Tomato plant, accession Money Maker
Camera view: vertical (180 deg); turntable rotation: 60 degrees
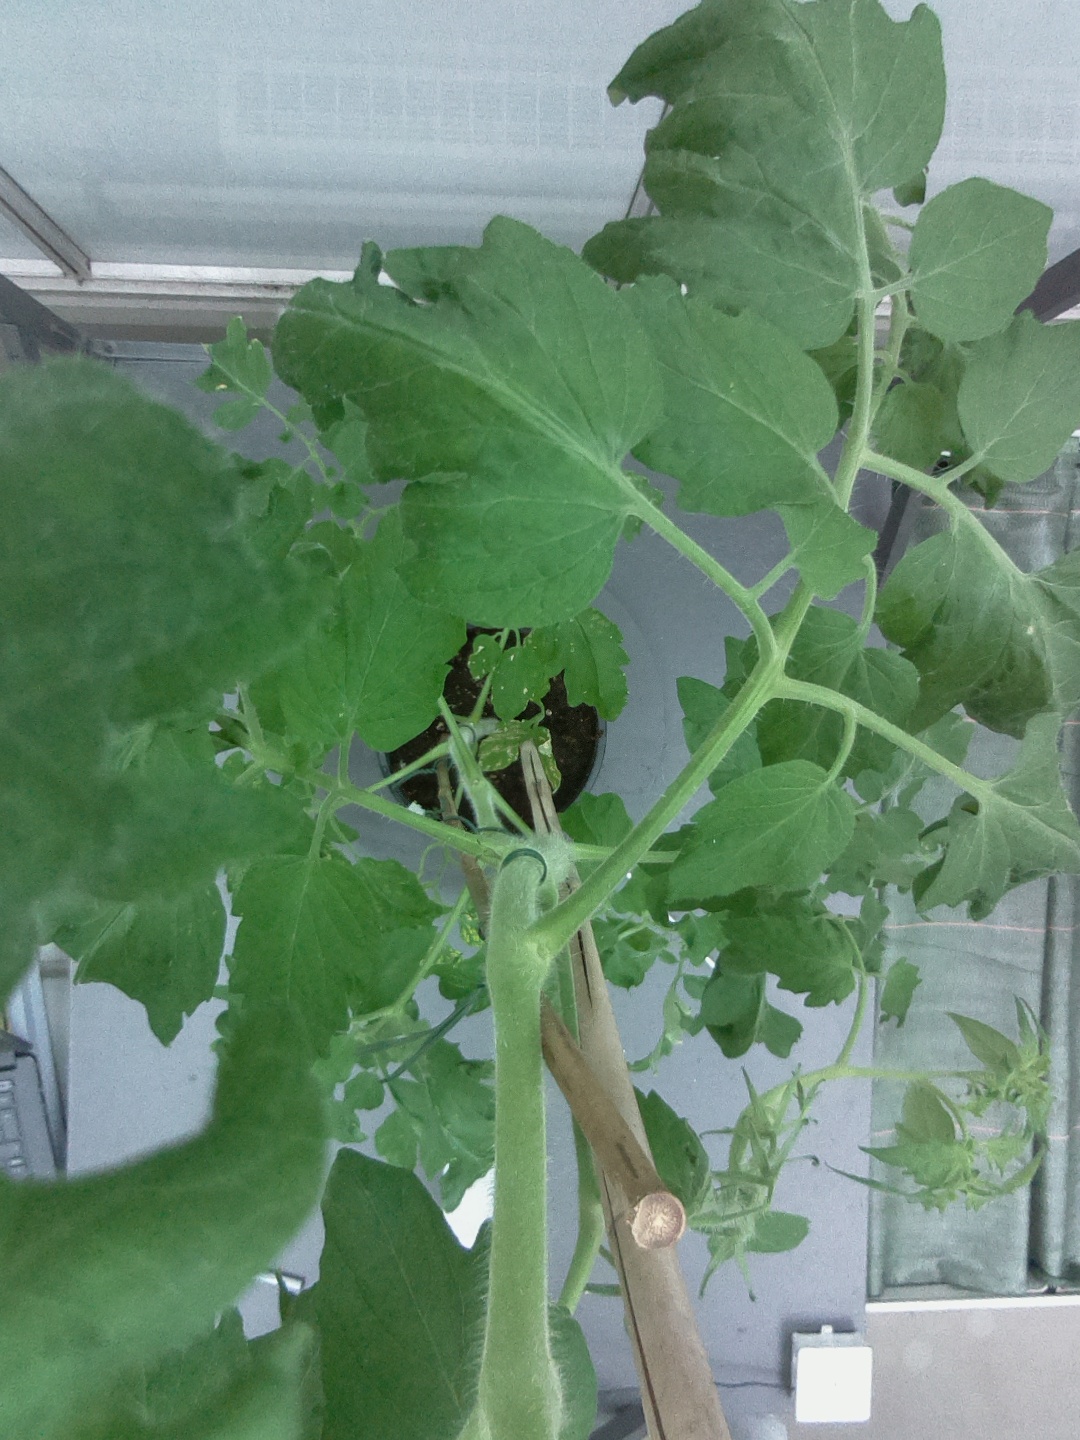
BBCH growth stage 70: Fruits at the main stem or branches visibles